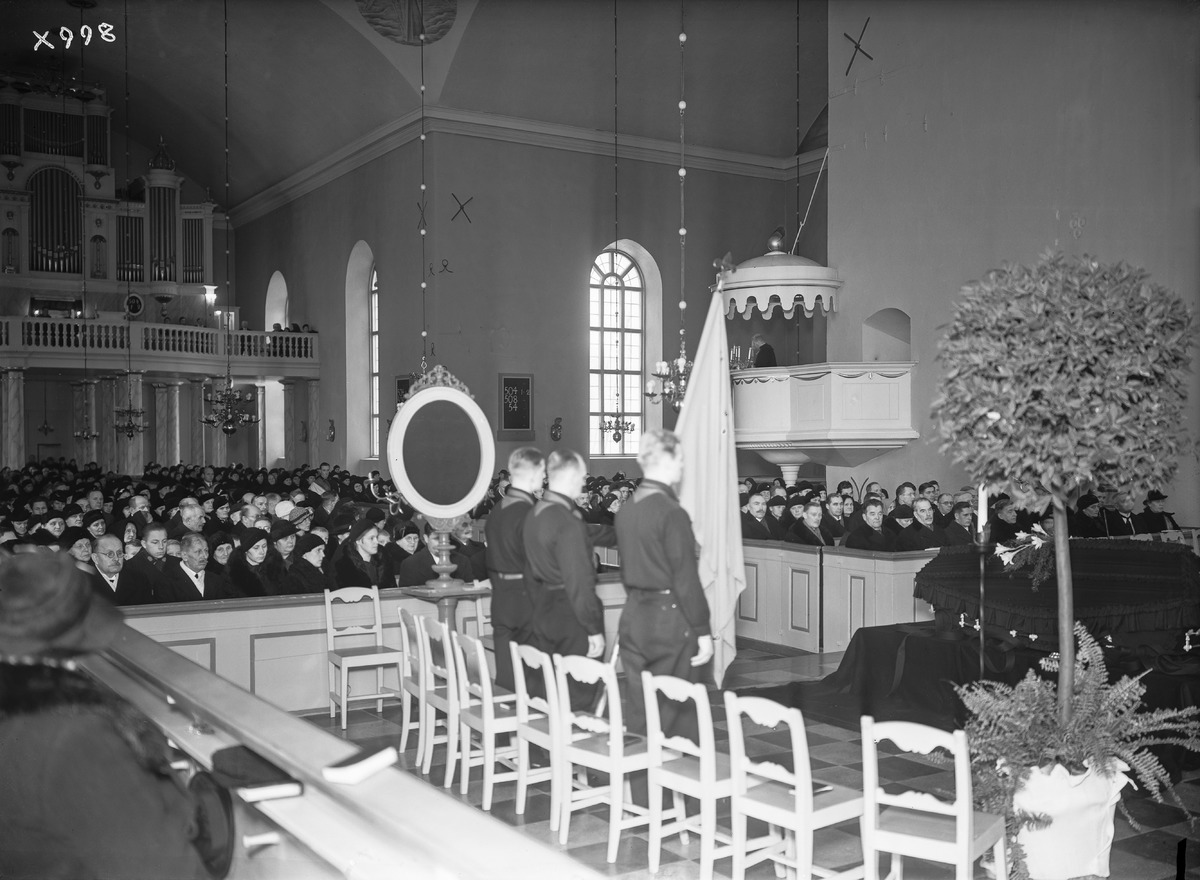
Ruumiinsiunaustilaisuus Oulun tuomiokirkossa
A funeral service at Oulu cathedral
sisällön kuvaus: Veturinkuljettaja Kalle Antti Kauppisen ruumiinsiunaustilaisuus Oulun tuomiokirkossa 24.11.1937. content description: The funeral service of railroad engineer Kalle Antti Kauppinen at Oulu cathedral on November 24, 1937.
Vuosi: 1937
Paikka: Suomi, Oulu, Suomi, Pohjois-Pohjanmaa, Oulu
Aiheet: ruumiinsiunaustilaisuudet; sisäkuva; hautaus; siunaus; Oulun tuomiokirkko; kirkkorakennukset; kirkot; veturinkuljettajat; burial; churches; church buildings; funeral services; railroad engineers